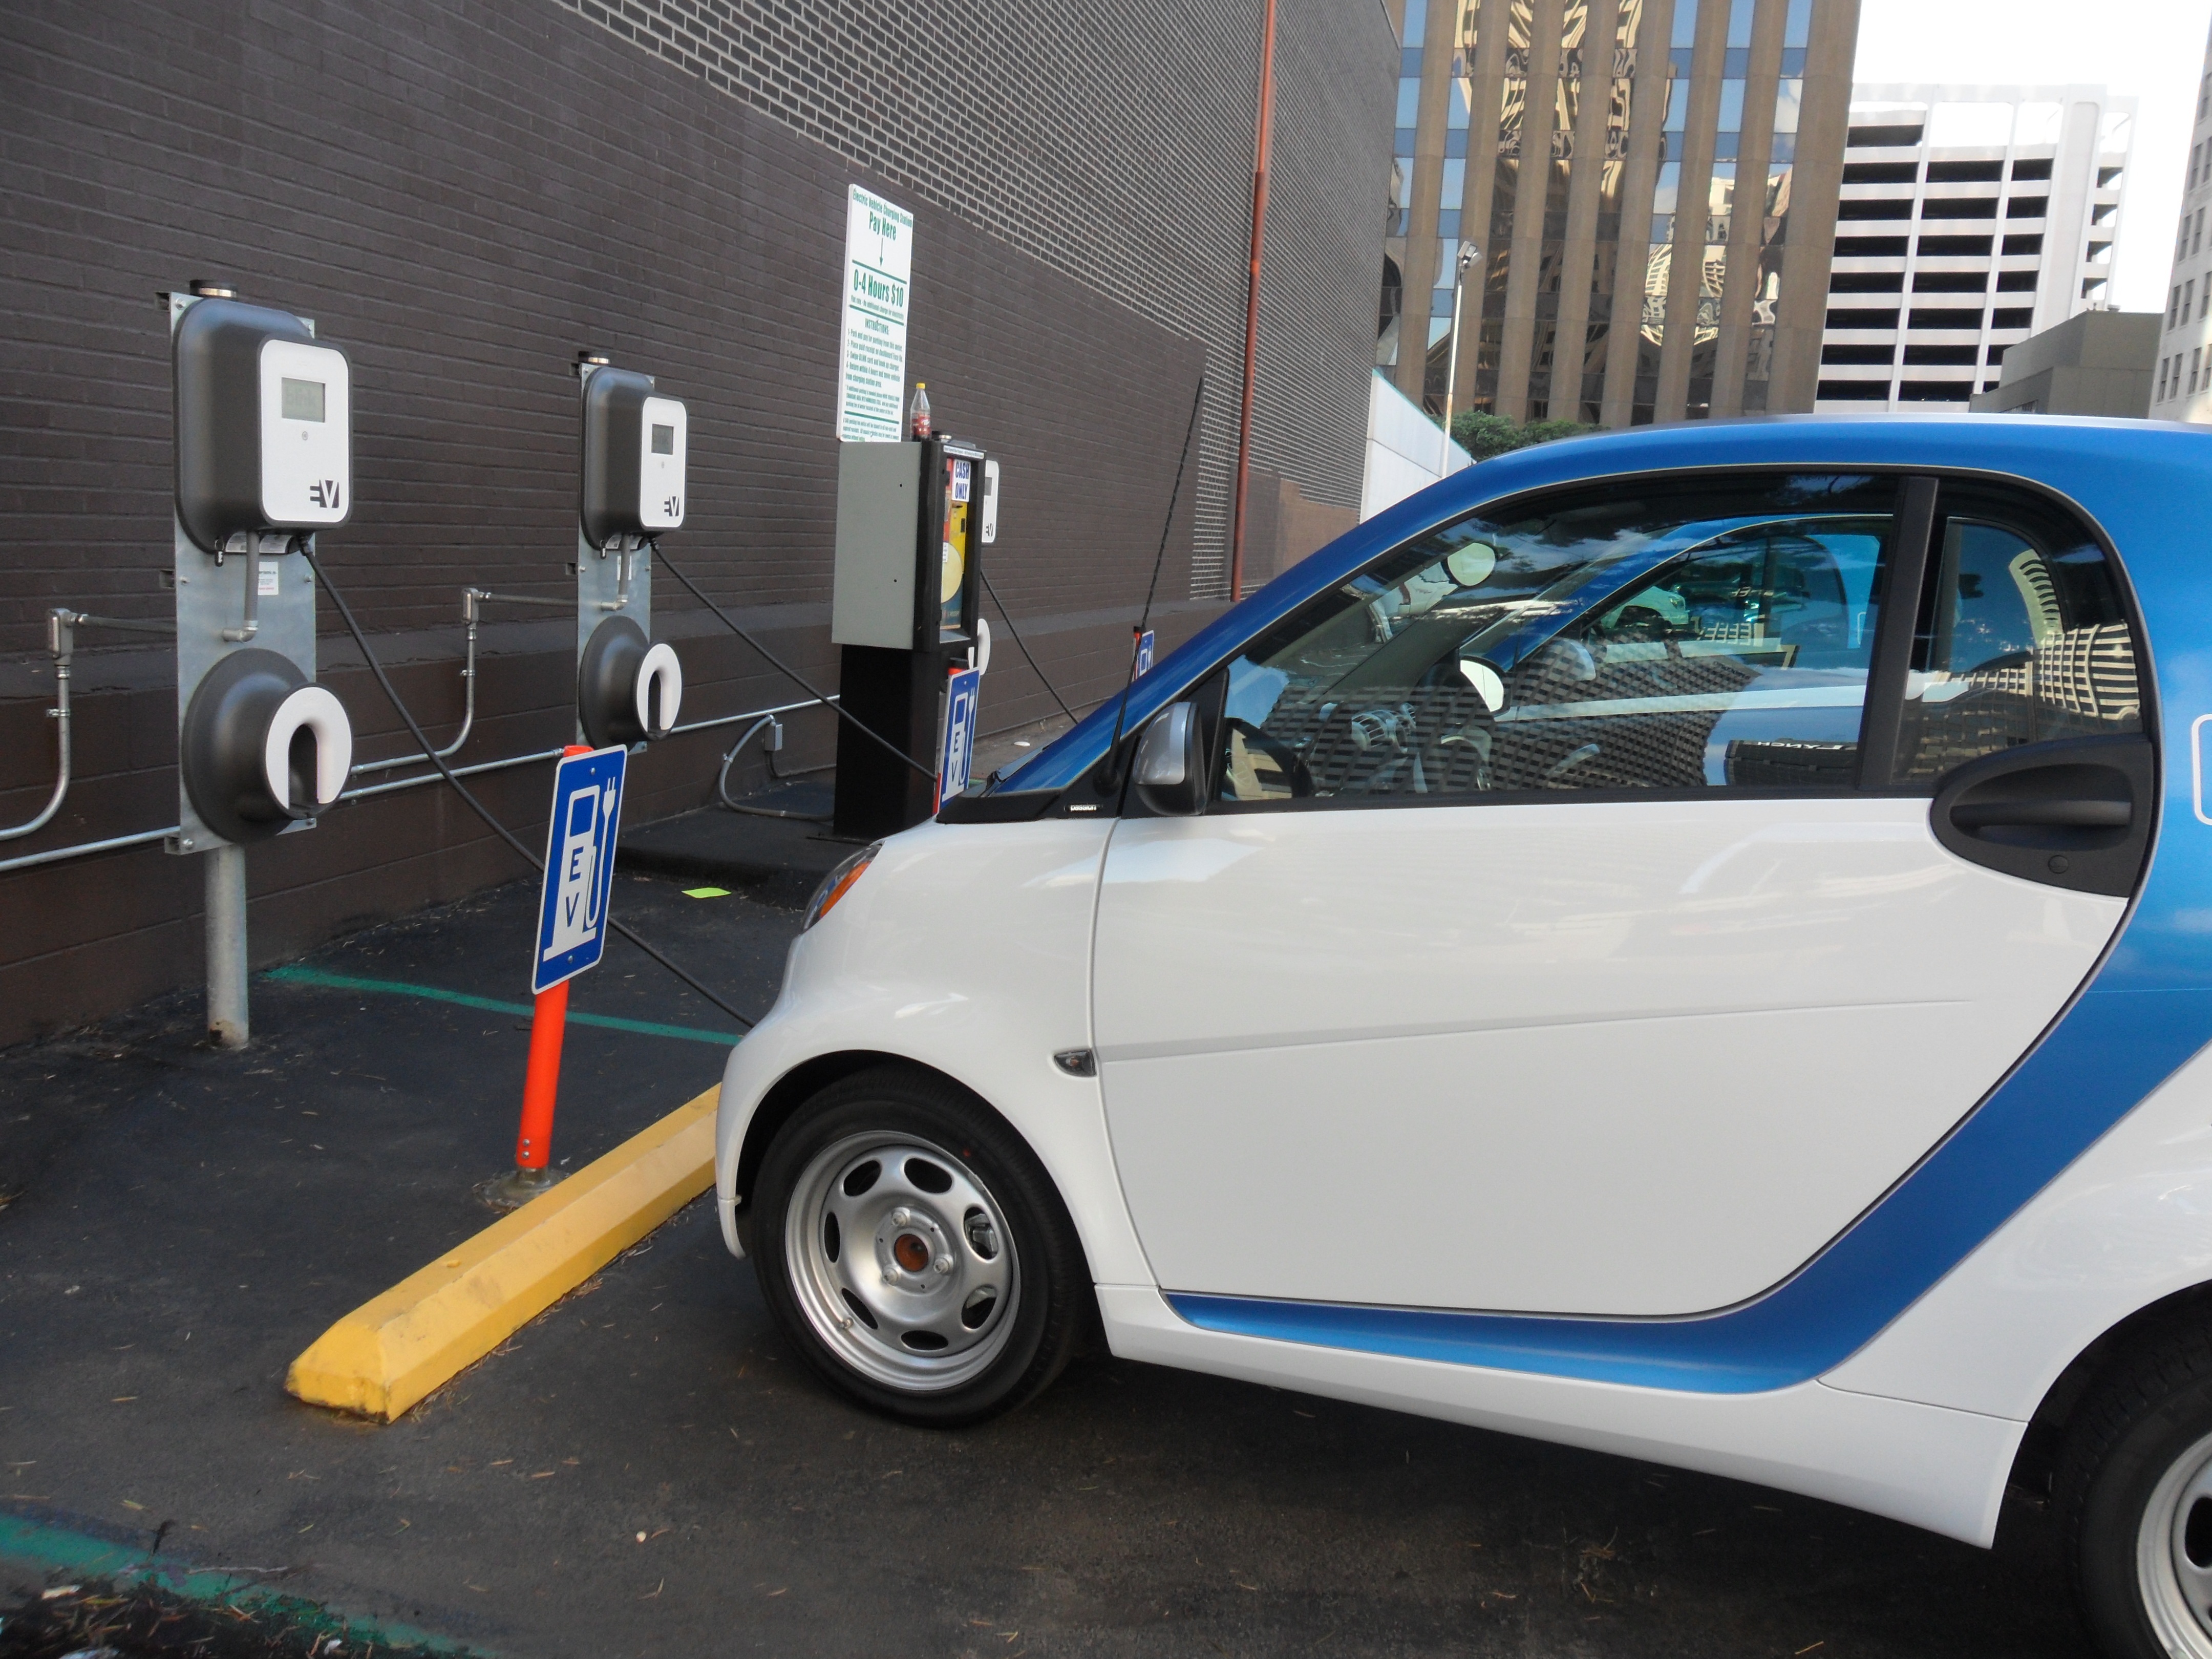
technology, car, wheel, truck, vehicle, auto, modern, battery, mitsubishi, loading, ecological, electric car, city car, small car, land vehicle, electric vehicle, automobile make, compact car, automotive design, subcompact car, supermini, battery charging